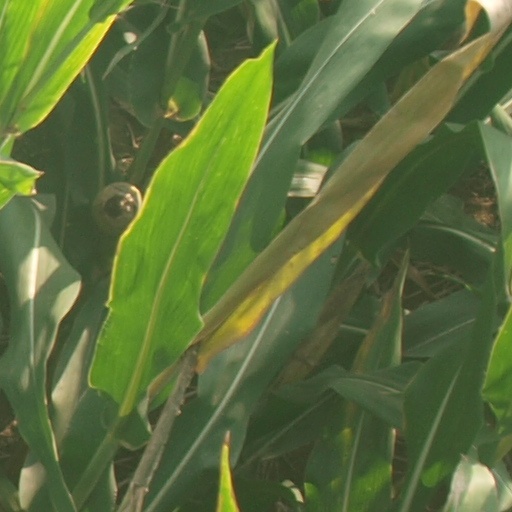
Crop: maize; corn